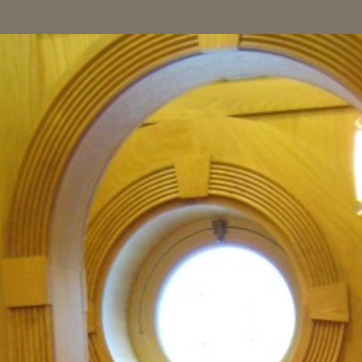
Material: mirror